Etenna

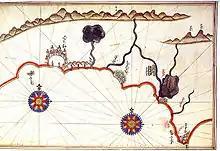
Map of the Etenna area in 1520, Etinna is in the hills behind Side.

Etenna was a city in the late Roman province of Pamphylia Prima. Centuries earlier, it was reckoned as belonging to Pisidia, as by Polybius, who wrote that in 218 BC, the people of Etenna "who live in the highlands of Pisidia above Side" provided 8,000 hoplites to assist the Seleucid usurper Achaeus.